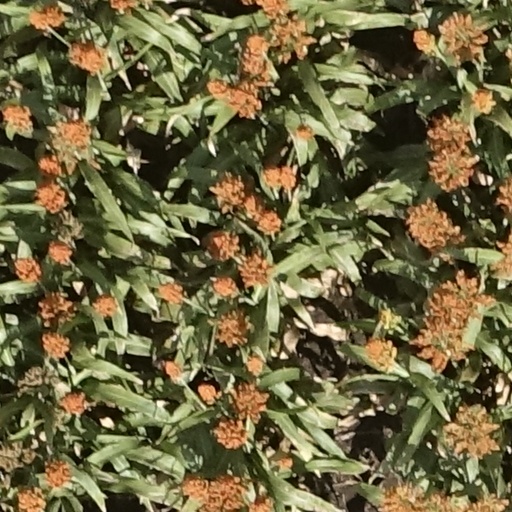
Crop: sorghum